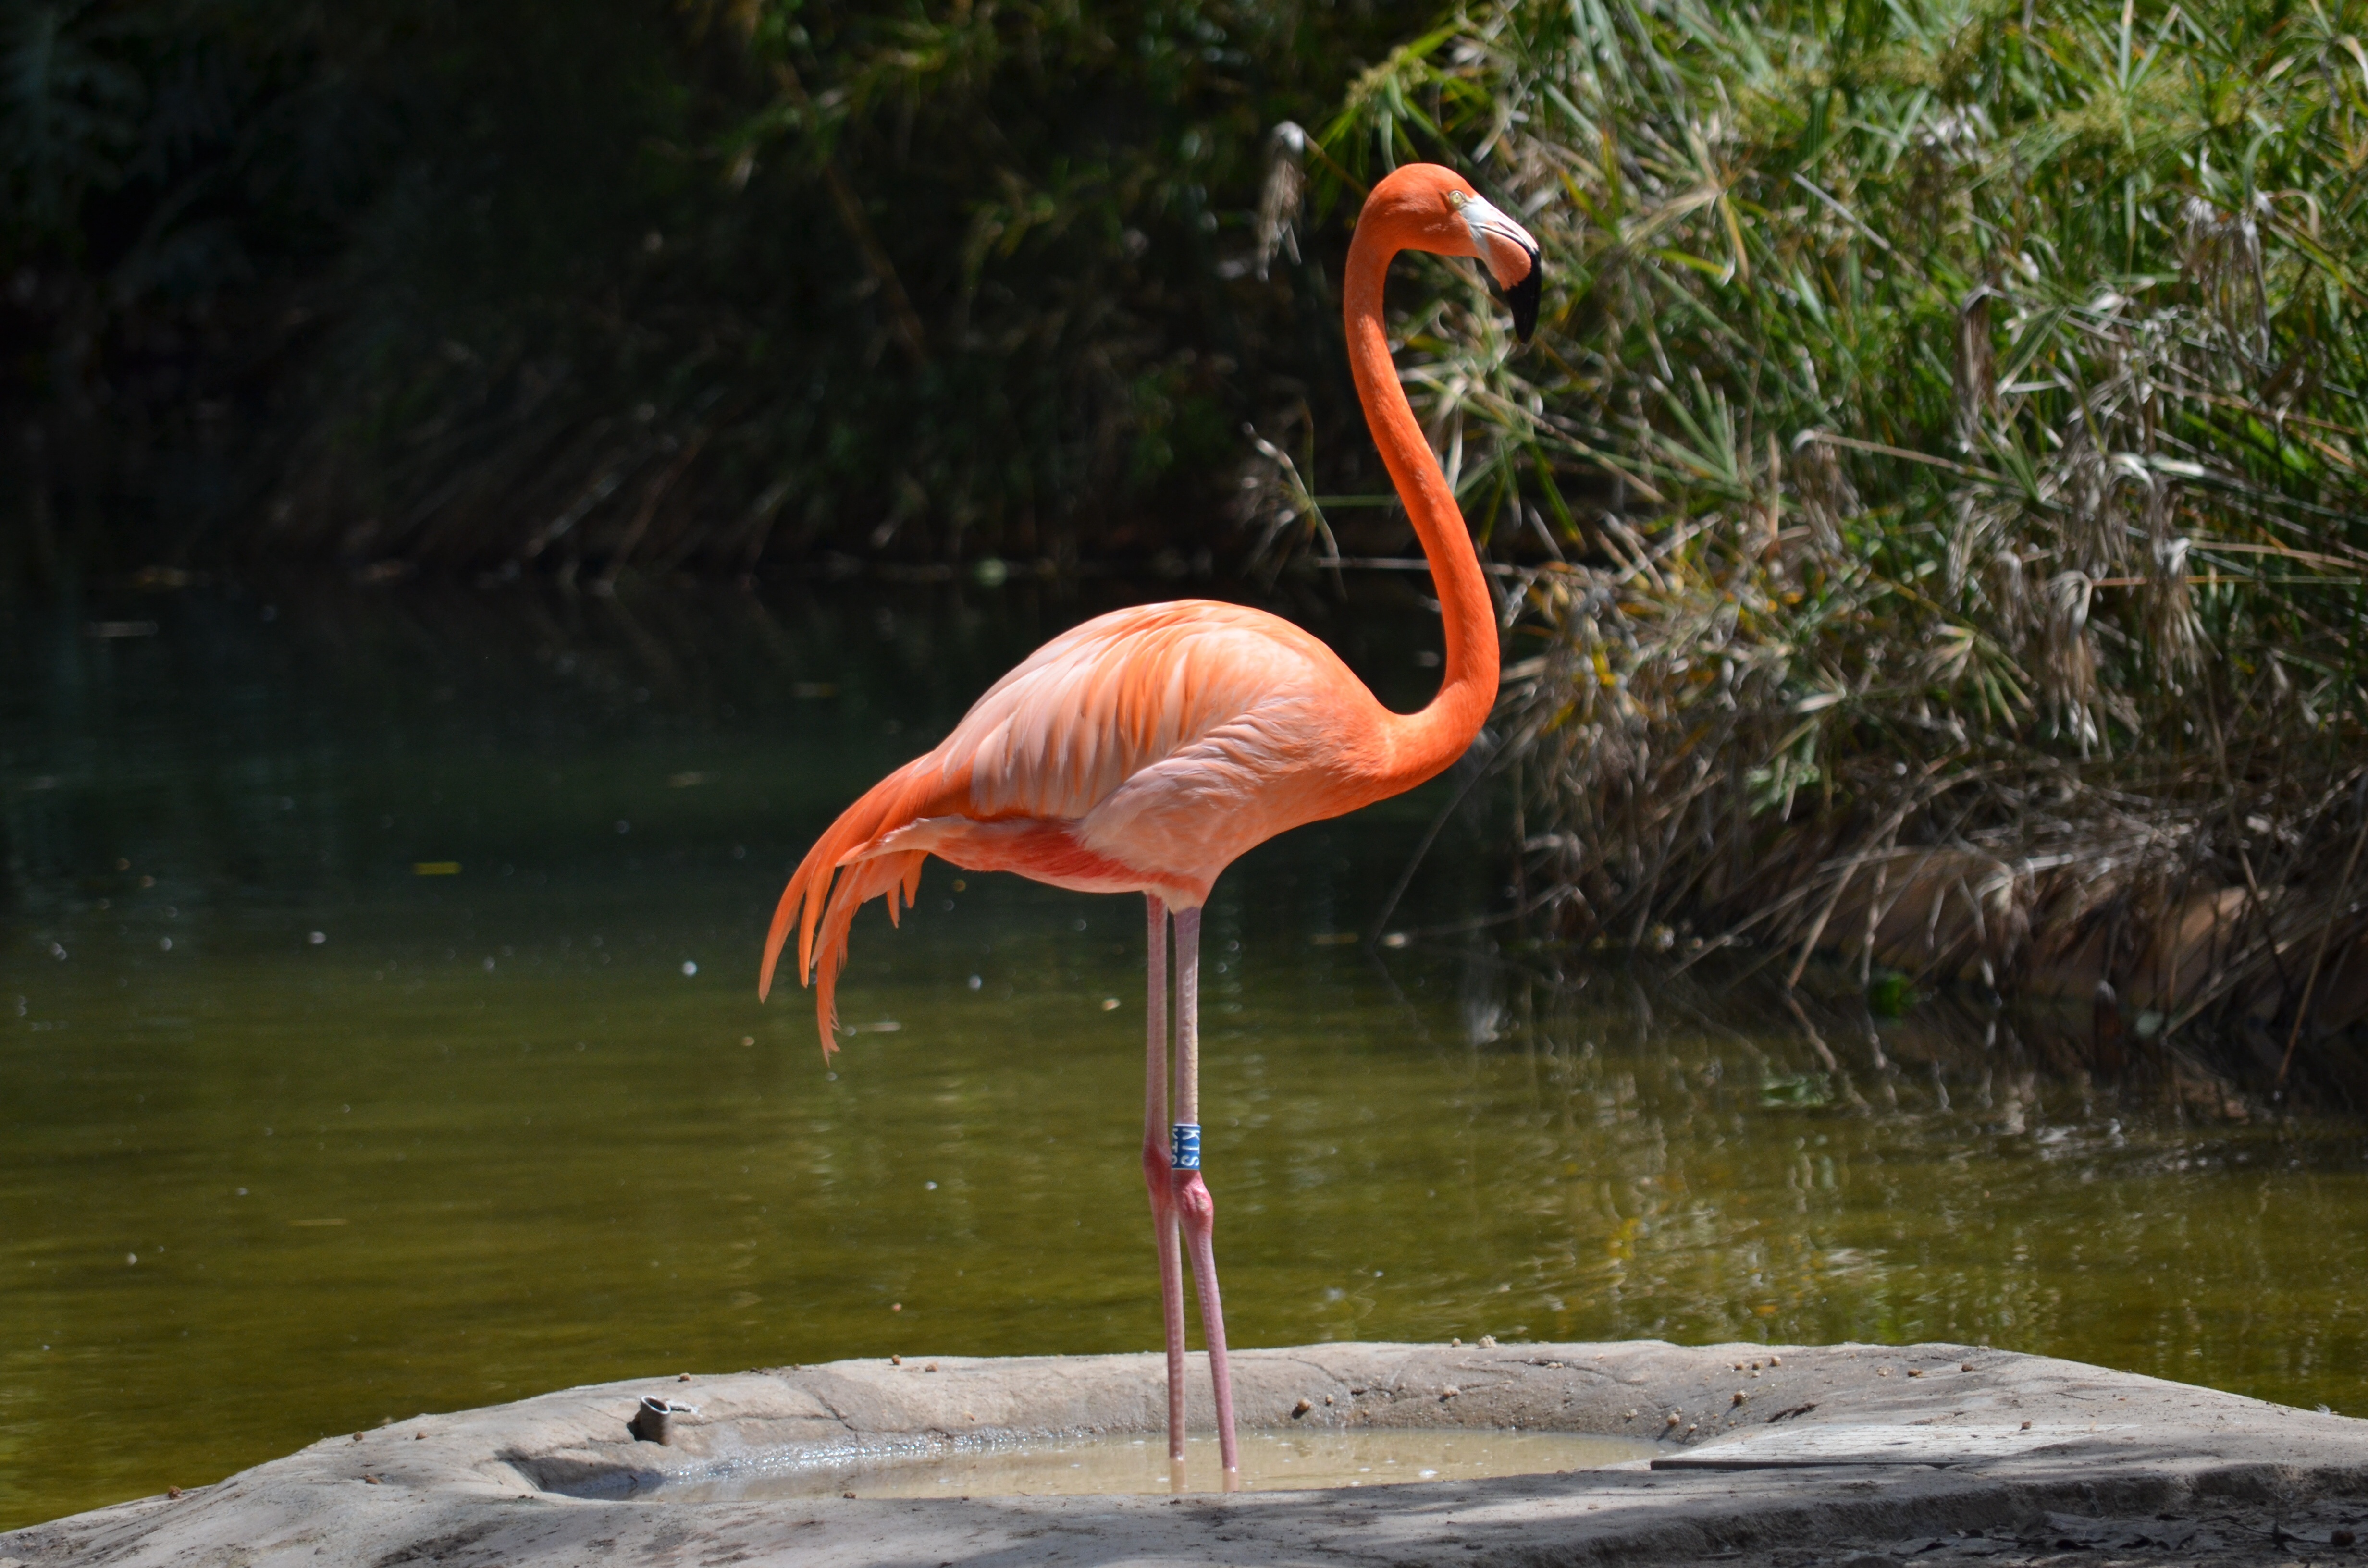
water, bird, wildlife, zoo, beak, pink, fauna, flamingo, vertebrate, water bird